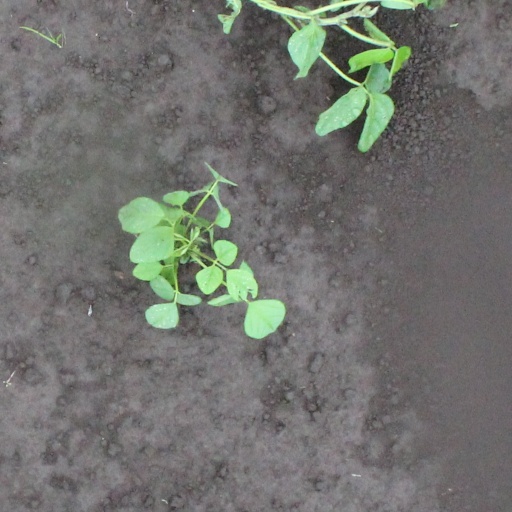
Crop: soybean